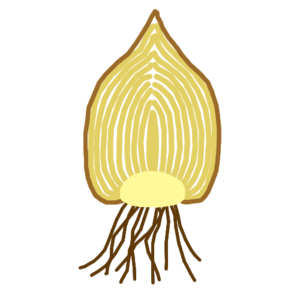
Løg (plantedel) / Opbygning
Løg gennemskåret på langs.
Et løg, er et underjordisk, lodret planteskud med omdannede blade eller bladbasis, der bruges til at oplagre næring til brug for plantens vækst næste forår.